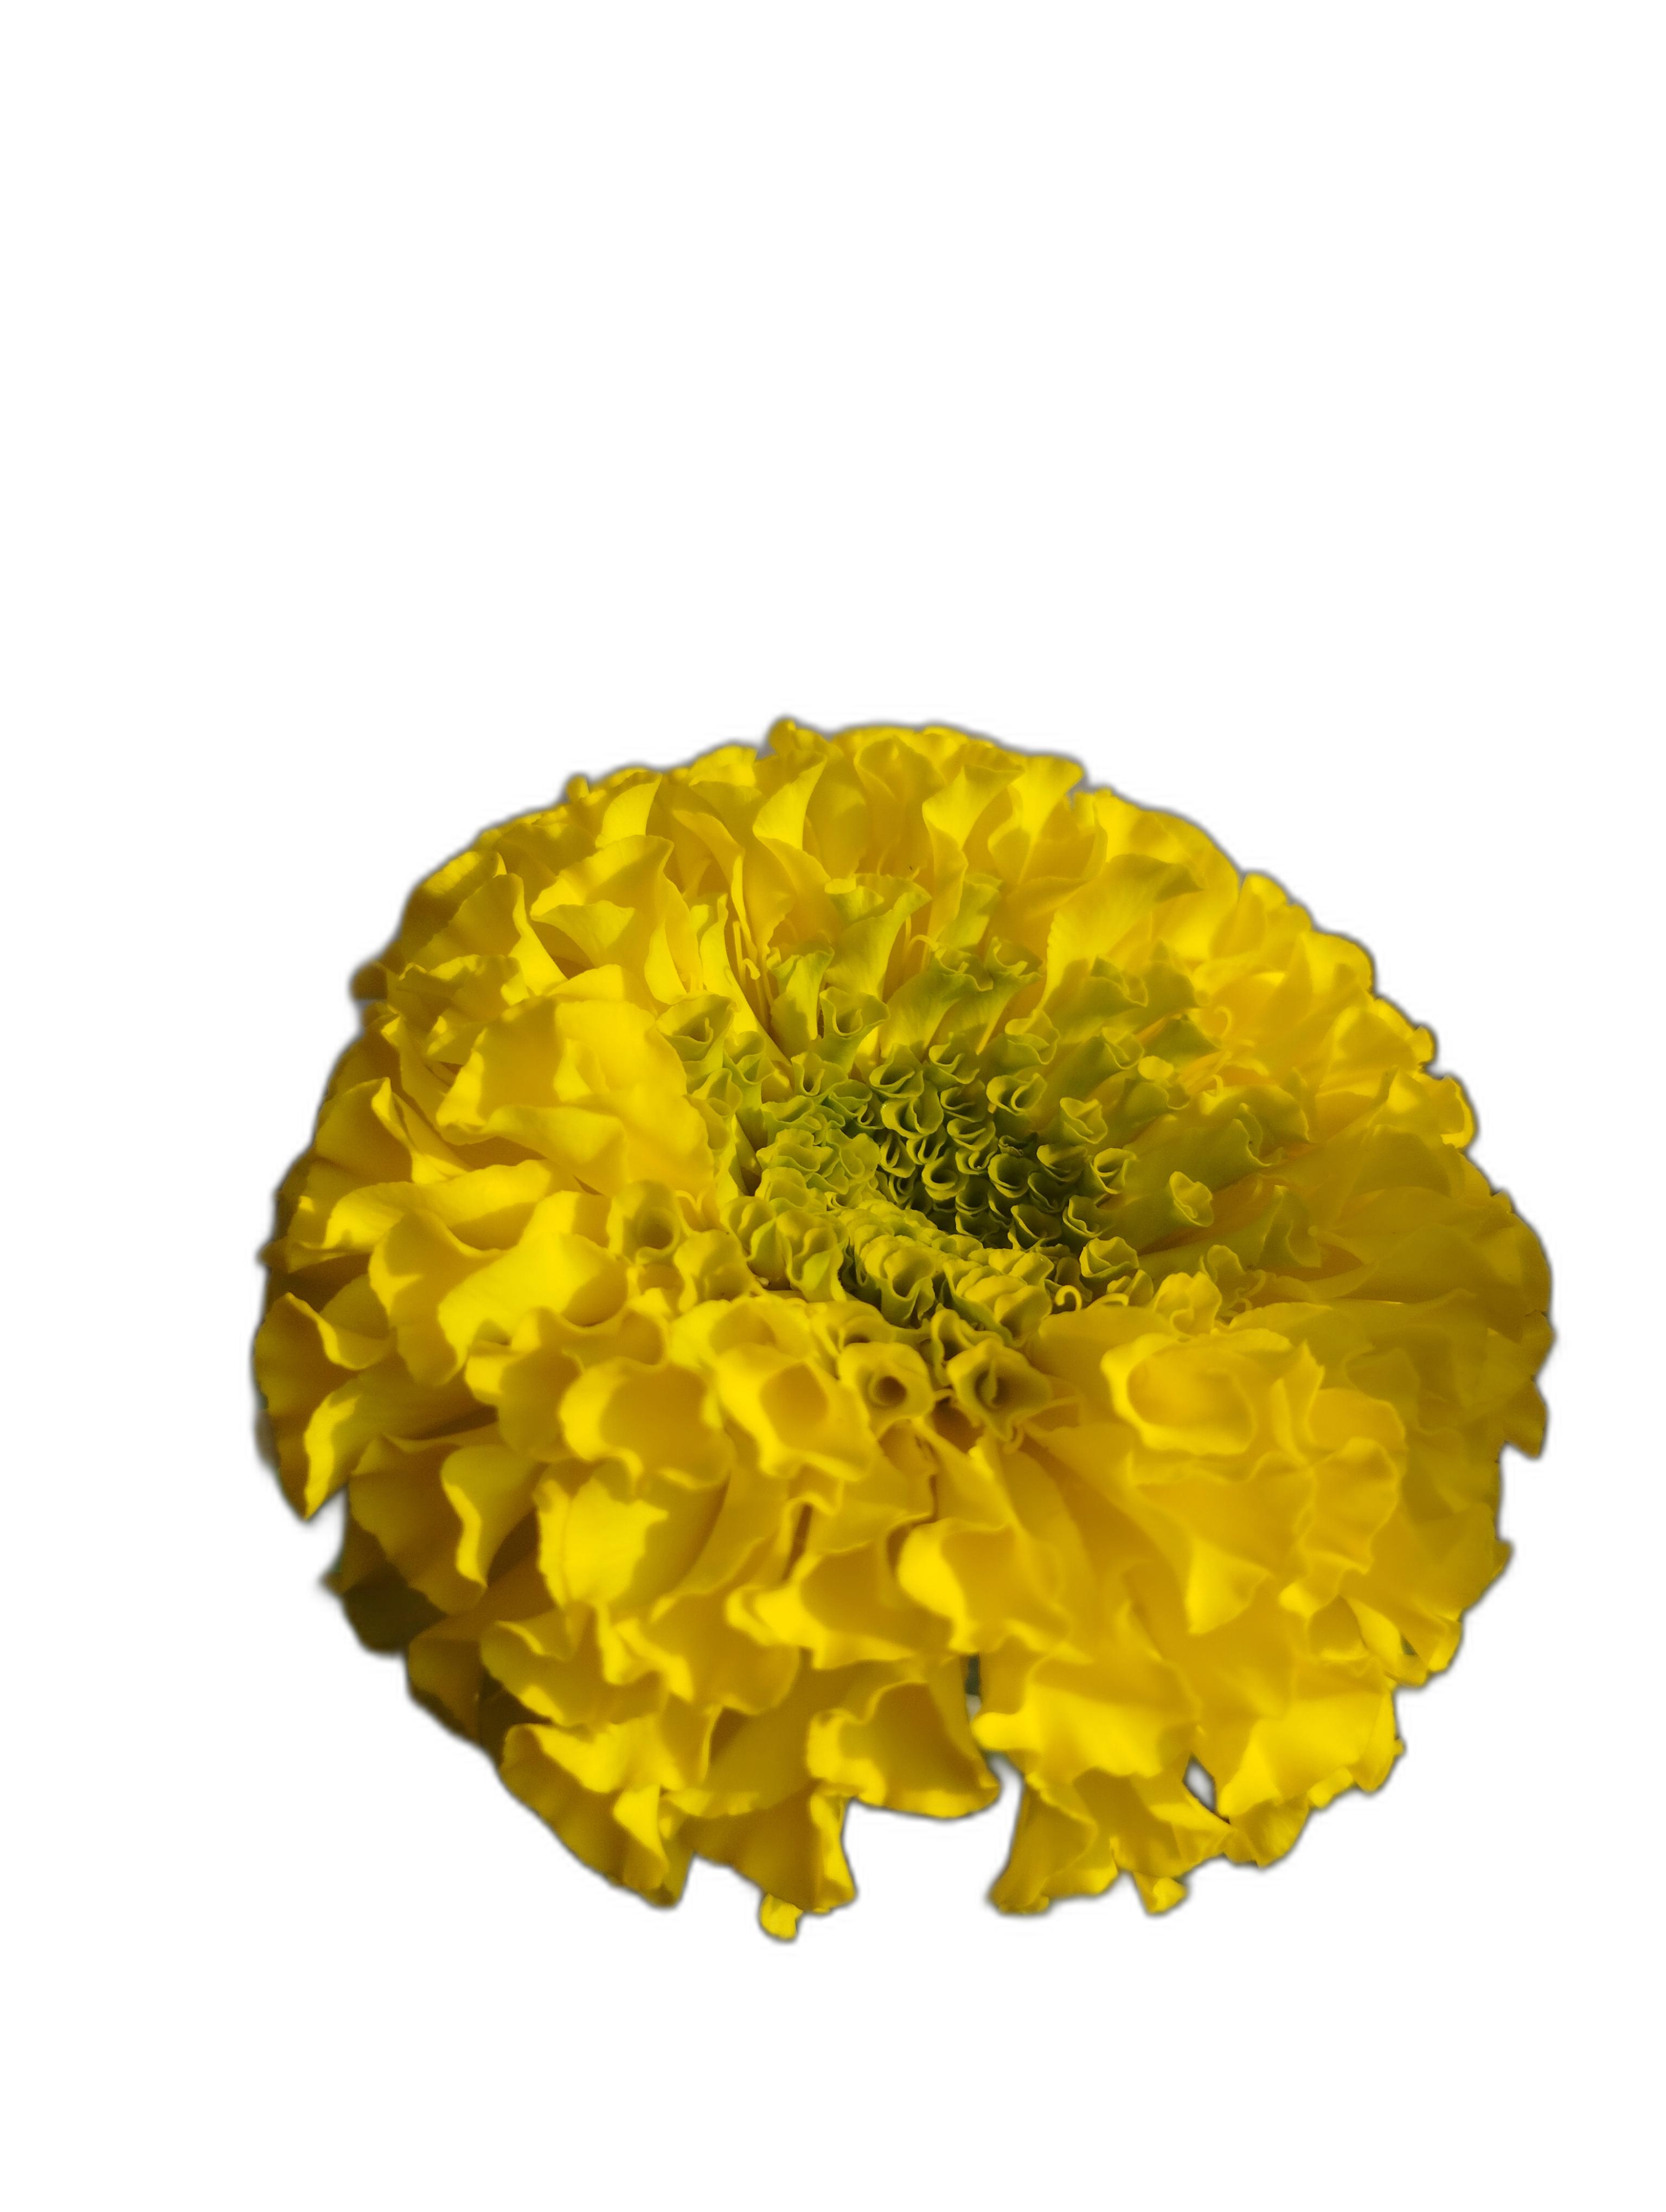
Label: Marigold